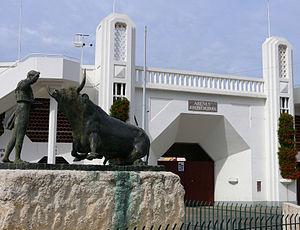
Vic-Fezensac - Arènes Joseph Fourniol et le monument en hommage au torero Ruiz Miguel
Vic-Fezensac est une commune française située dans le département du Gers, en région Occitanie.